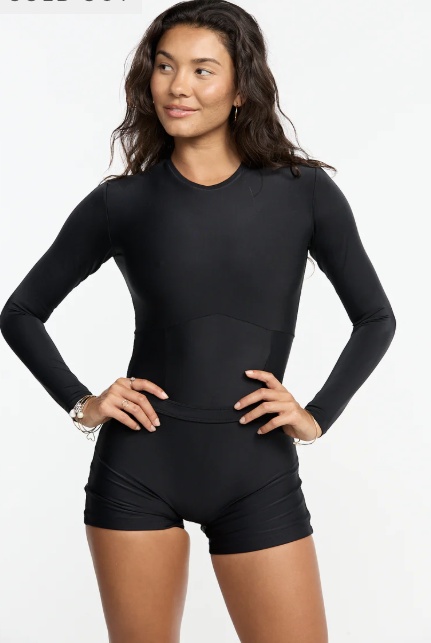
BENOA25-SONORA SURF SUIT-BLACK
Introducing our newest full surf suit. This suit features long sleeves, a booty short cut as well as a full zip back with our signature Benoa leaf detail. This suit has a detailed panel mid section to keep your body defined. Doubled lined to avoid any rashing. Our go to sun protection suit for for any of your ocean activities. Full coverage 80% Recycled Nylon 20% Elastane Designed in Hawaii, made in Indonesia Hand wash cold, dry in the shade
Brand: Swim Hanalei
Category: Apparel & Accessories > Clothing > Swimwear > Surf Tops